Kerne Bridge (River Wye crossing)

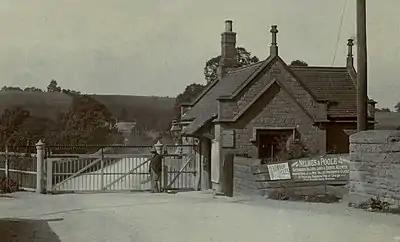
The tollhouse at Kerne Bridge, c1905

Exceptions to paying the tolls were the King and any members of the Royal Family or any person or vehicle on the King's business, the mail, soldiers and their animals and vehicles, and any vehicle carrying a prisoner.